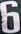
Number: 6